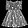
Label: Dress